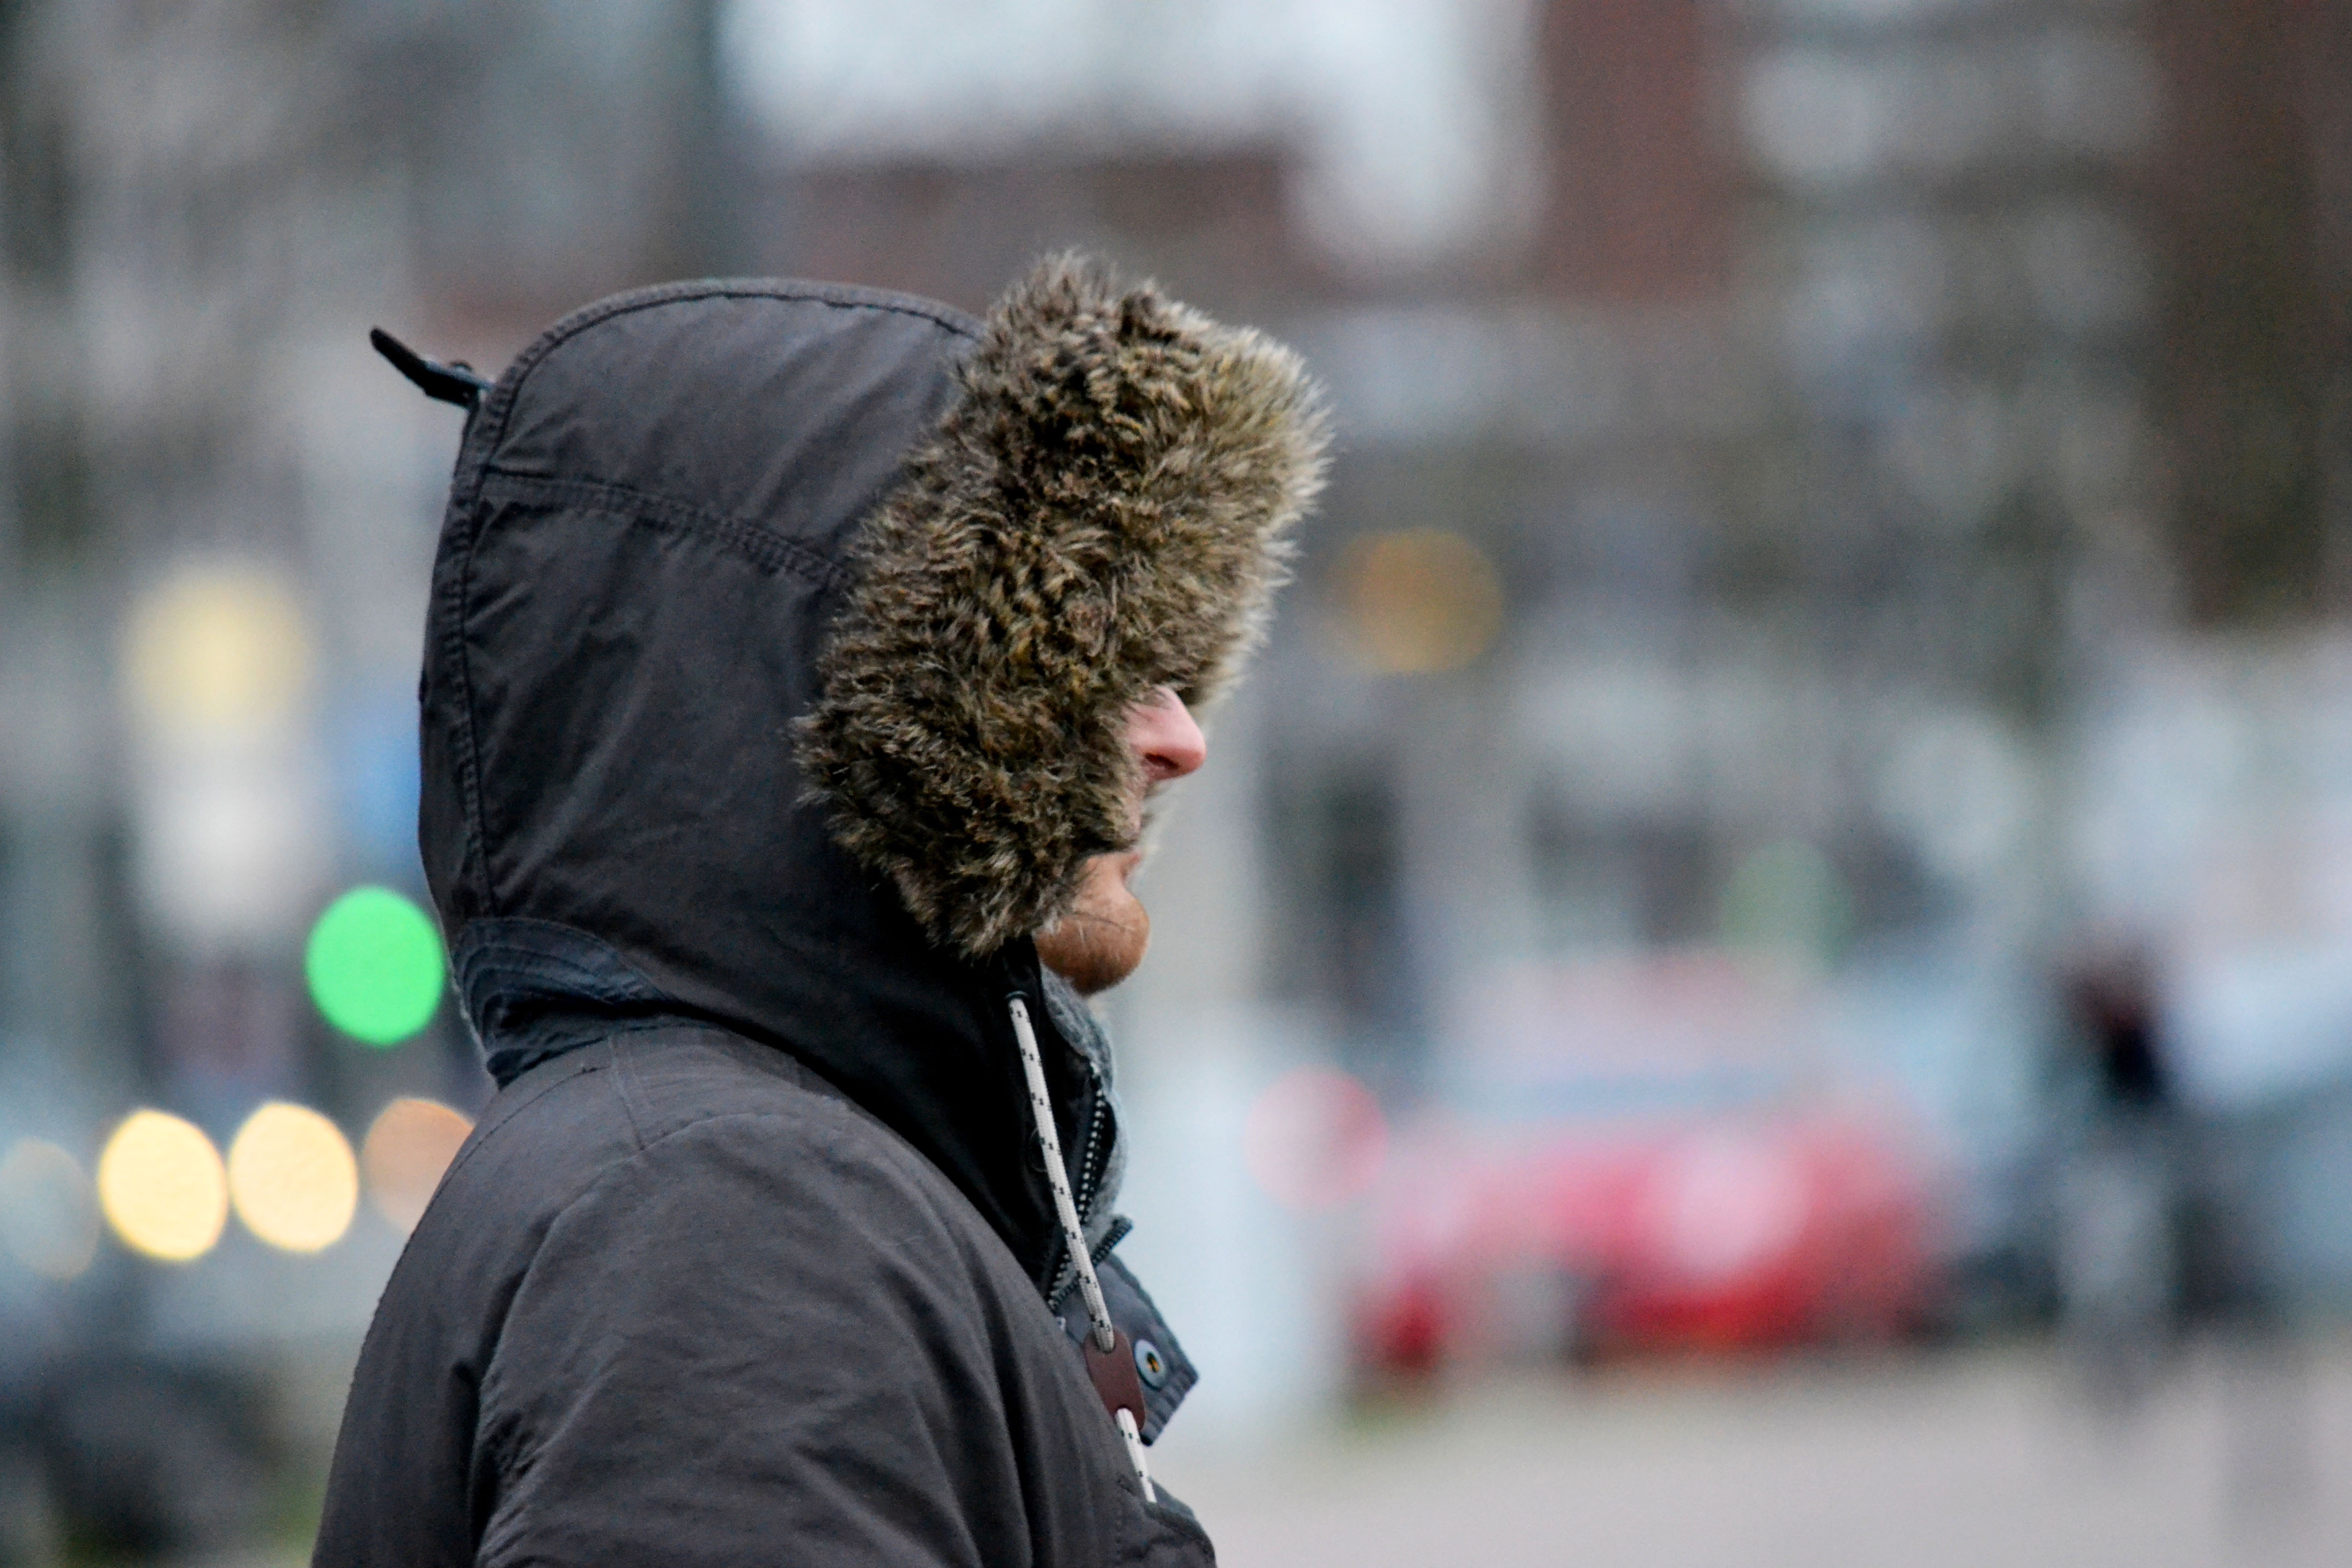
man, tree, person, winter, profile, recreation, headgear, hood, product, fun, relaxation, happy, cap, dreamy, dreams